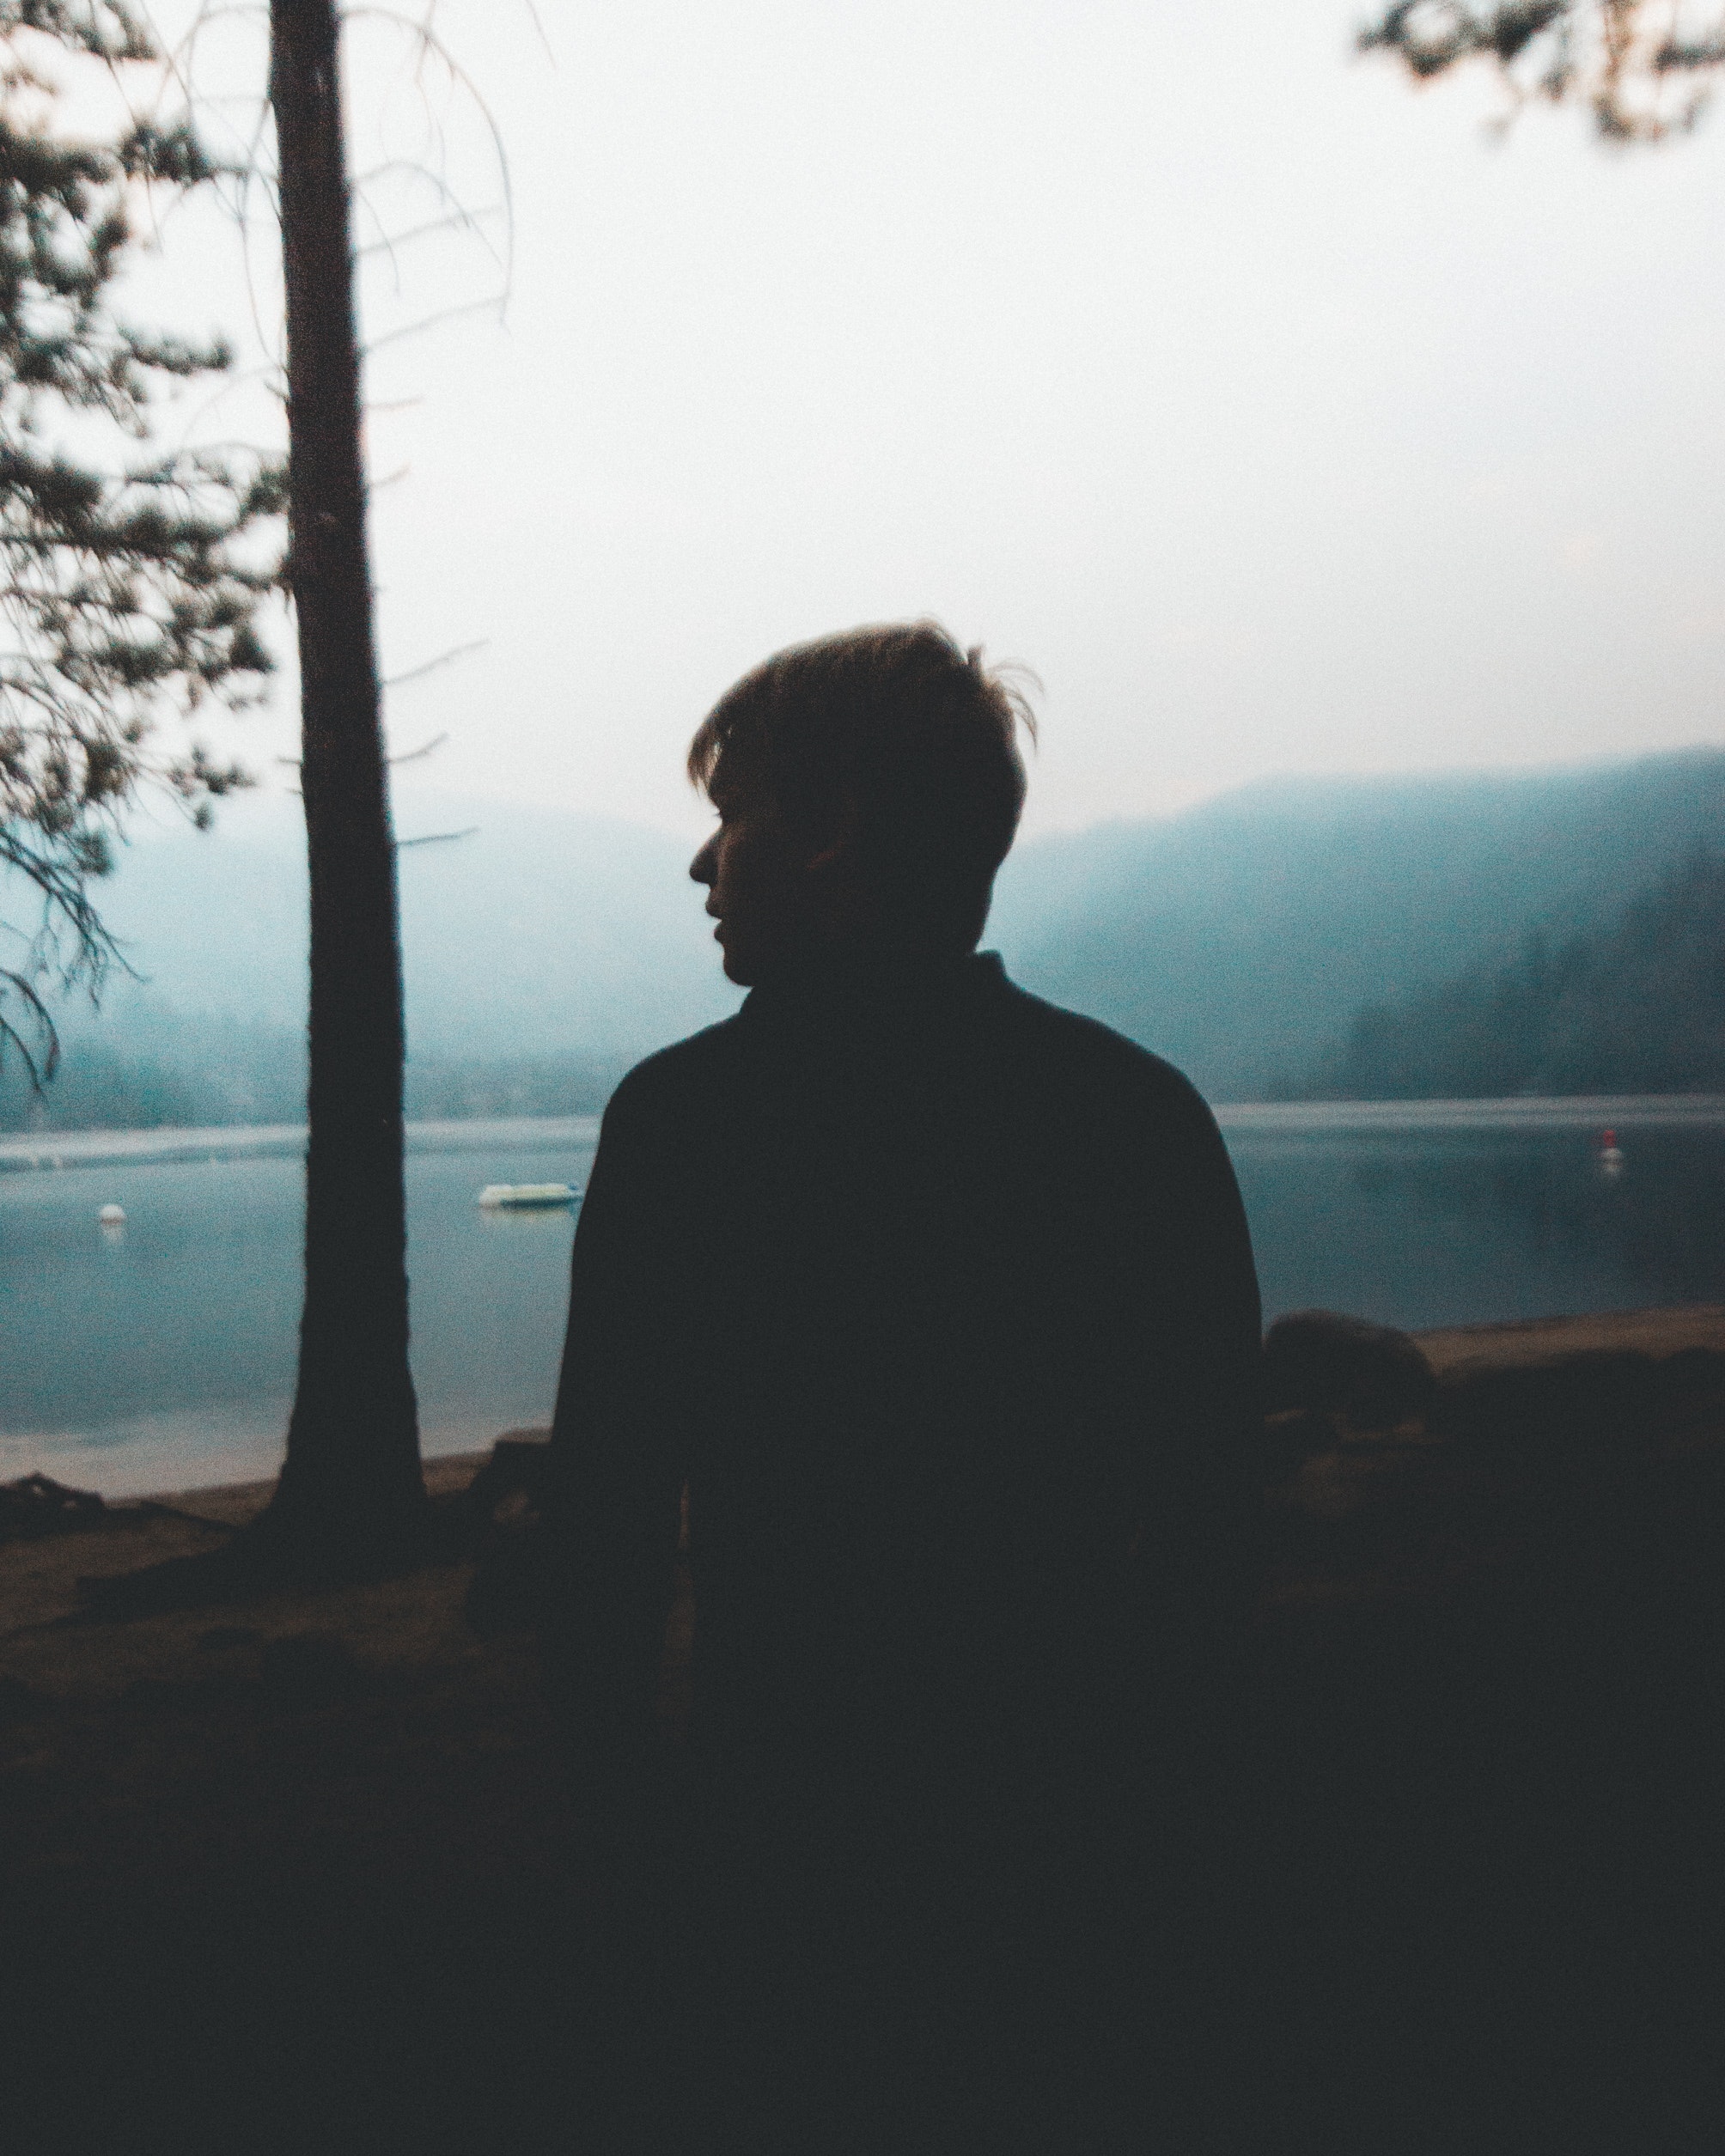
sky, tree, atmospheric phenomenon, morning, photography, cloud, sea, calm, lake, ocean, sunlight, horizon, silhouette, vacation, landscape, reflection, plant, backlighting, shadow, black hair